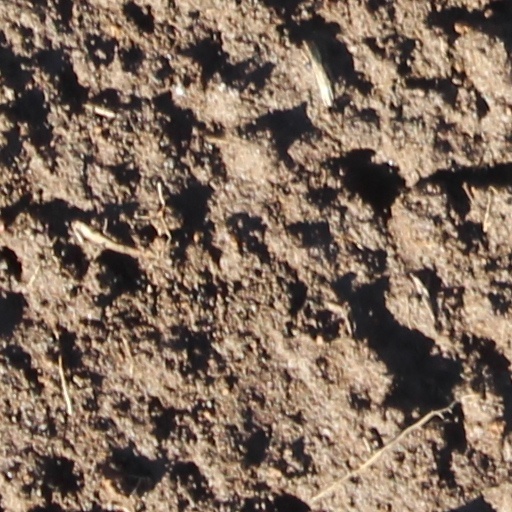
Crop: wheat